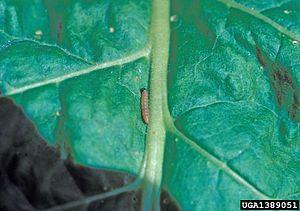
La Teigne de la pomme de terre est une espèce d'insectes de l'ordre des lépidoptères et de la famille des Gelechiidae, originaire d'Amérique. C'est un petit papillon dont la chenille est un ravageur principalement des tubercules de pomme de terre, notamment en période de stockage.